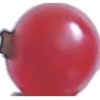
Label: Redcurrant 1